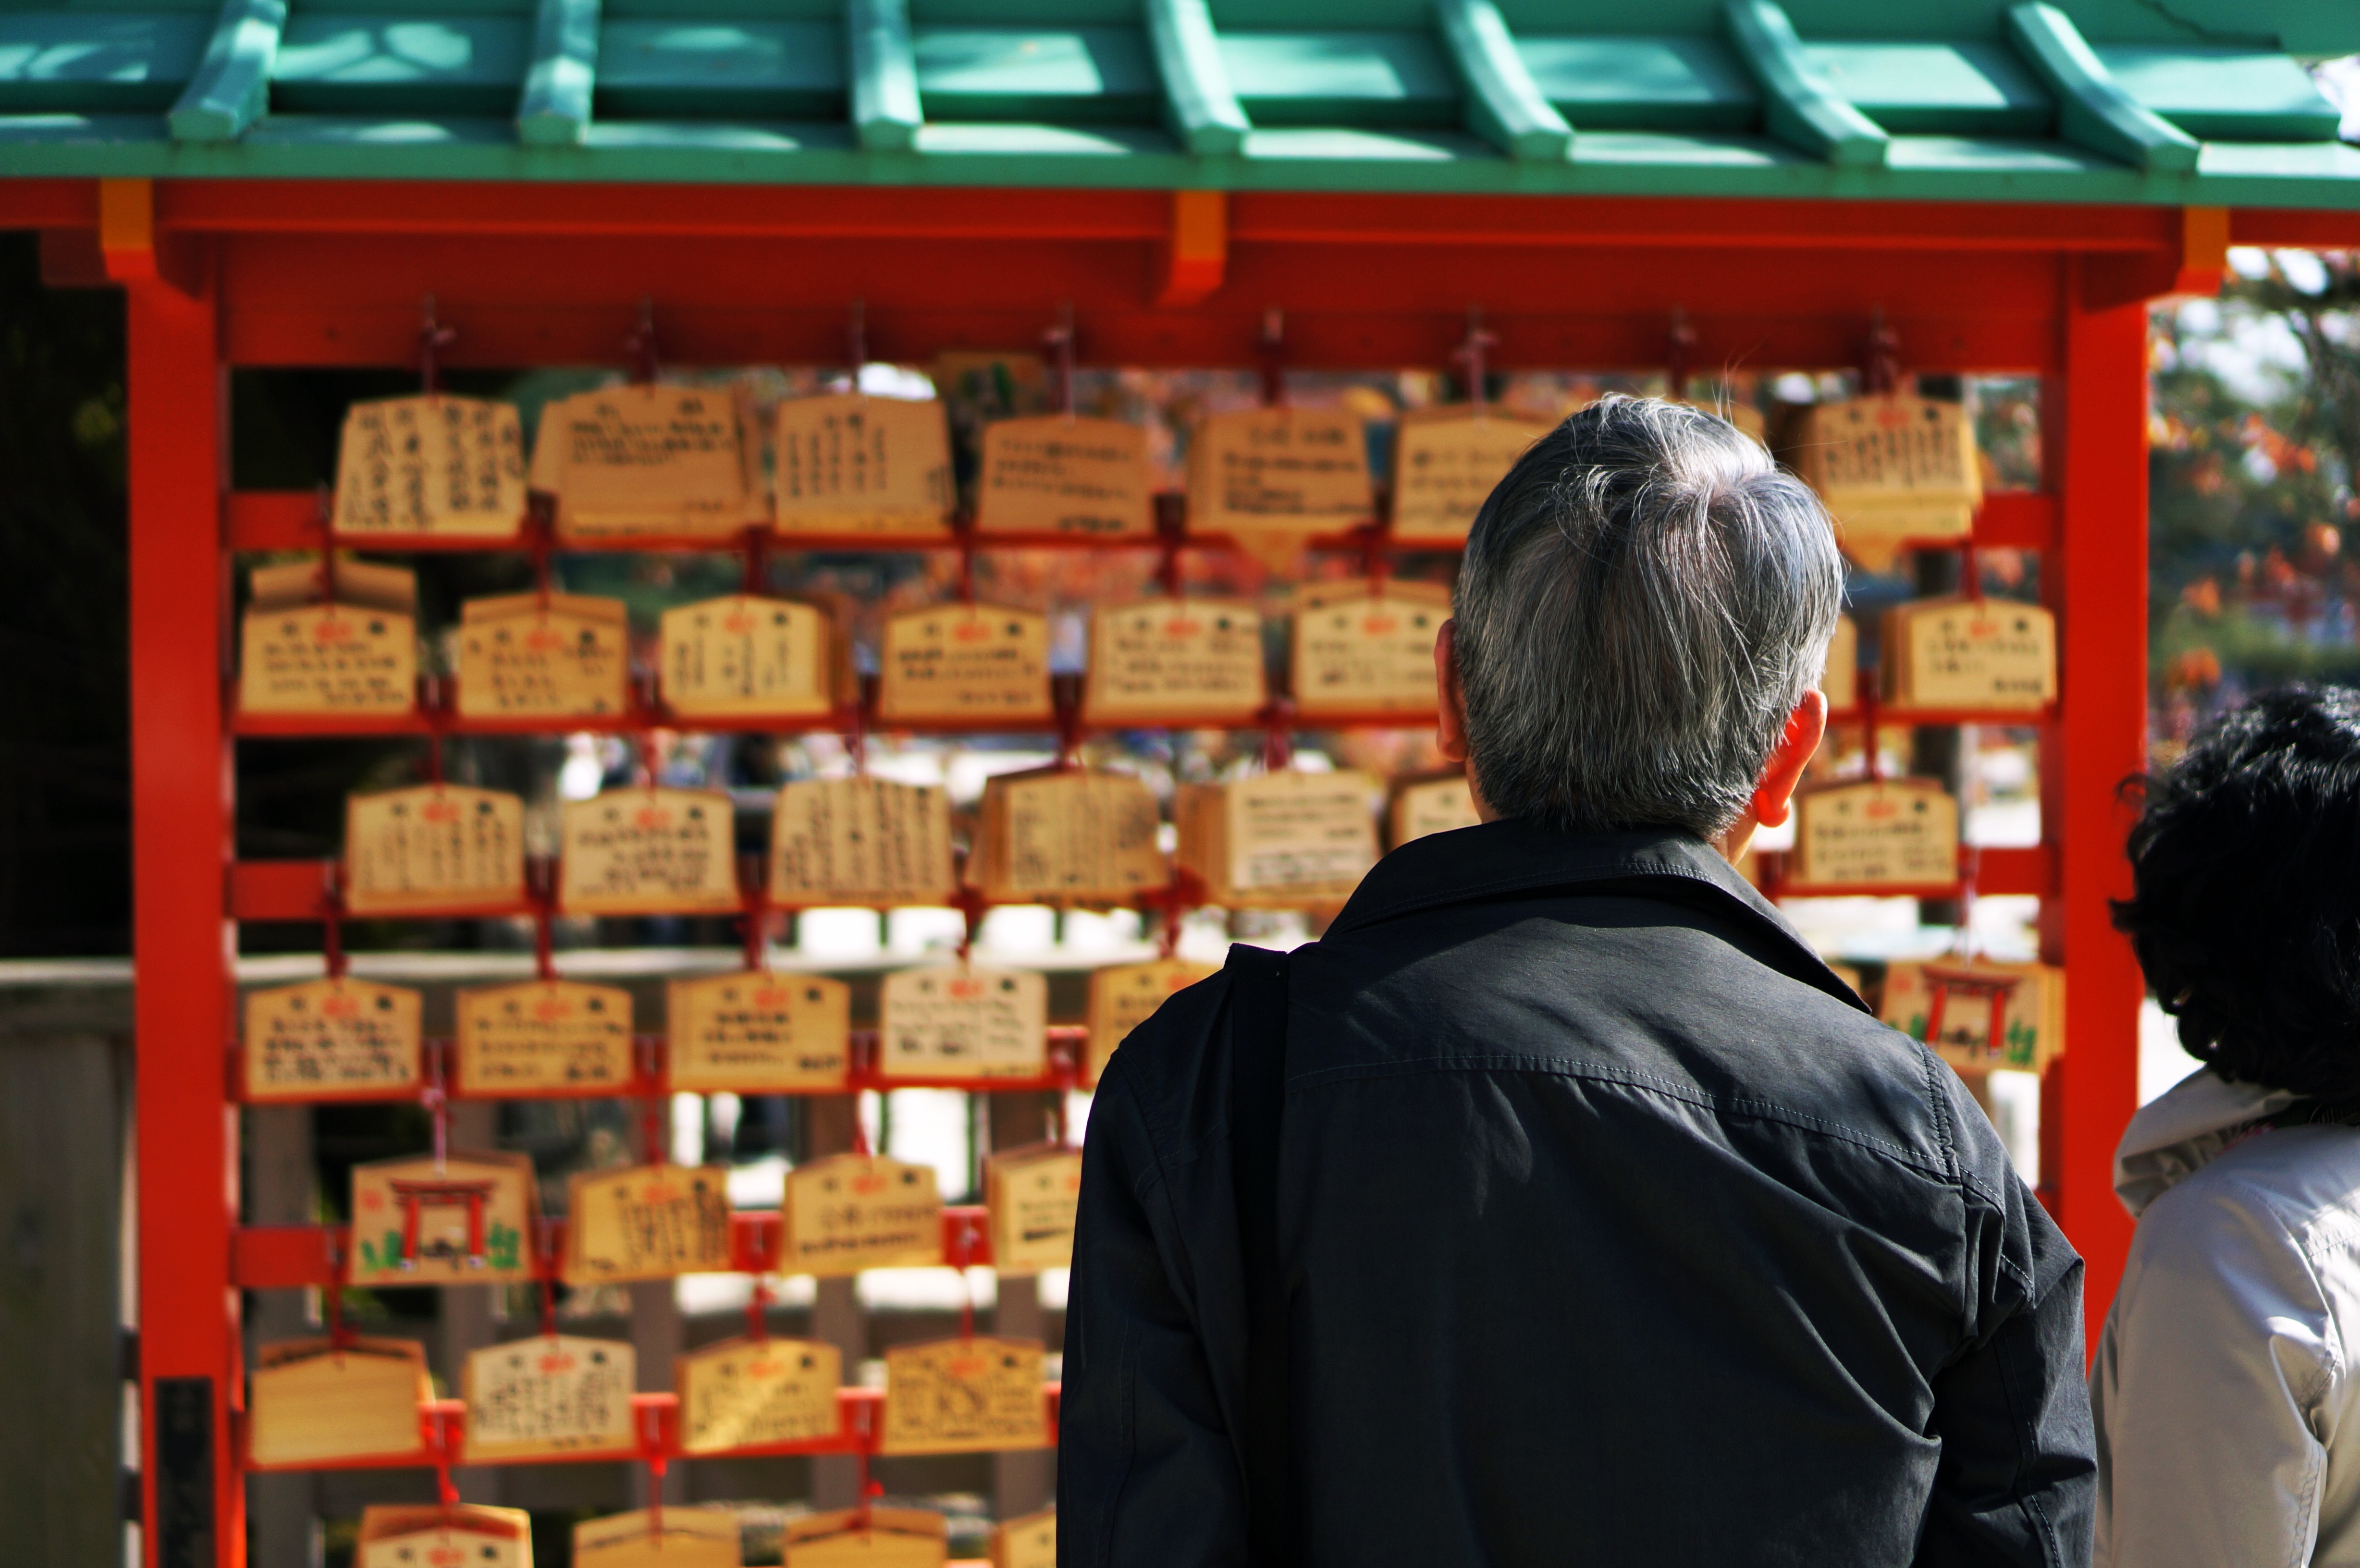
vendor, market, supermarket, grocery store, retail